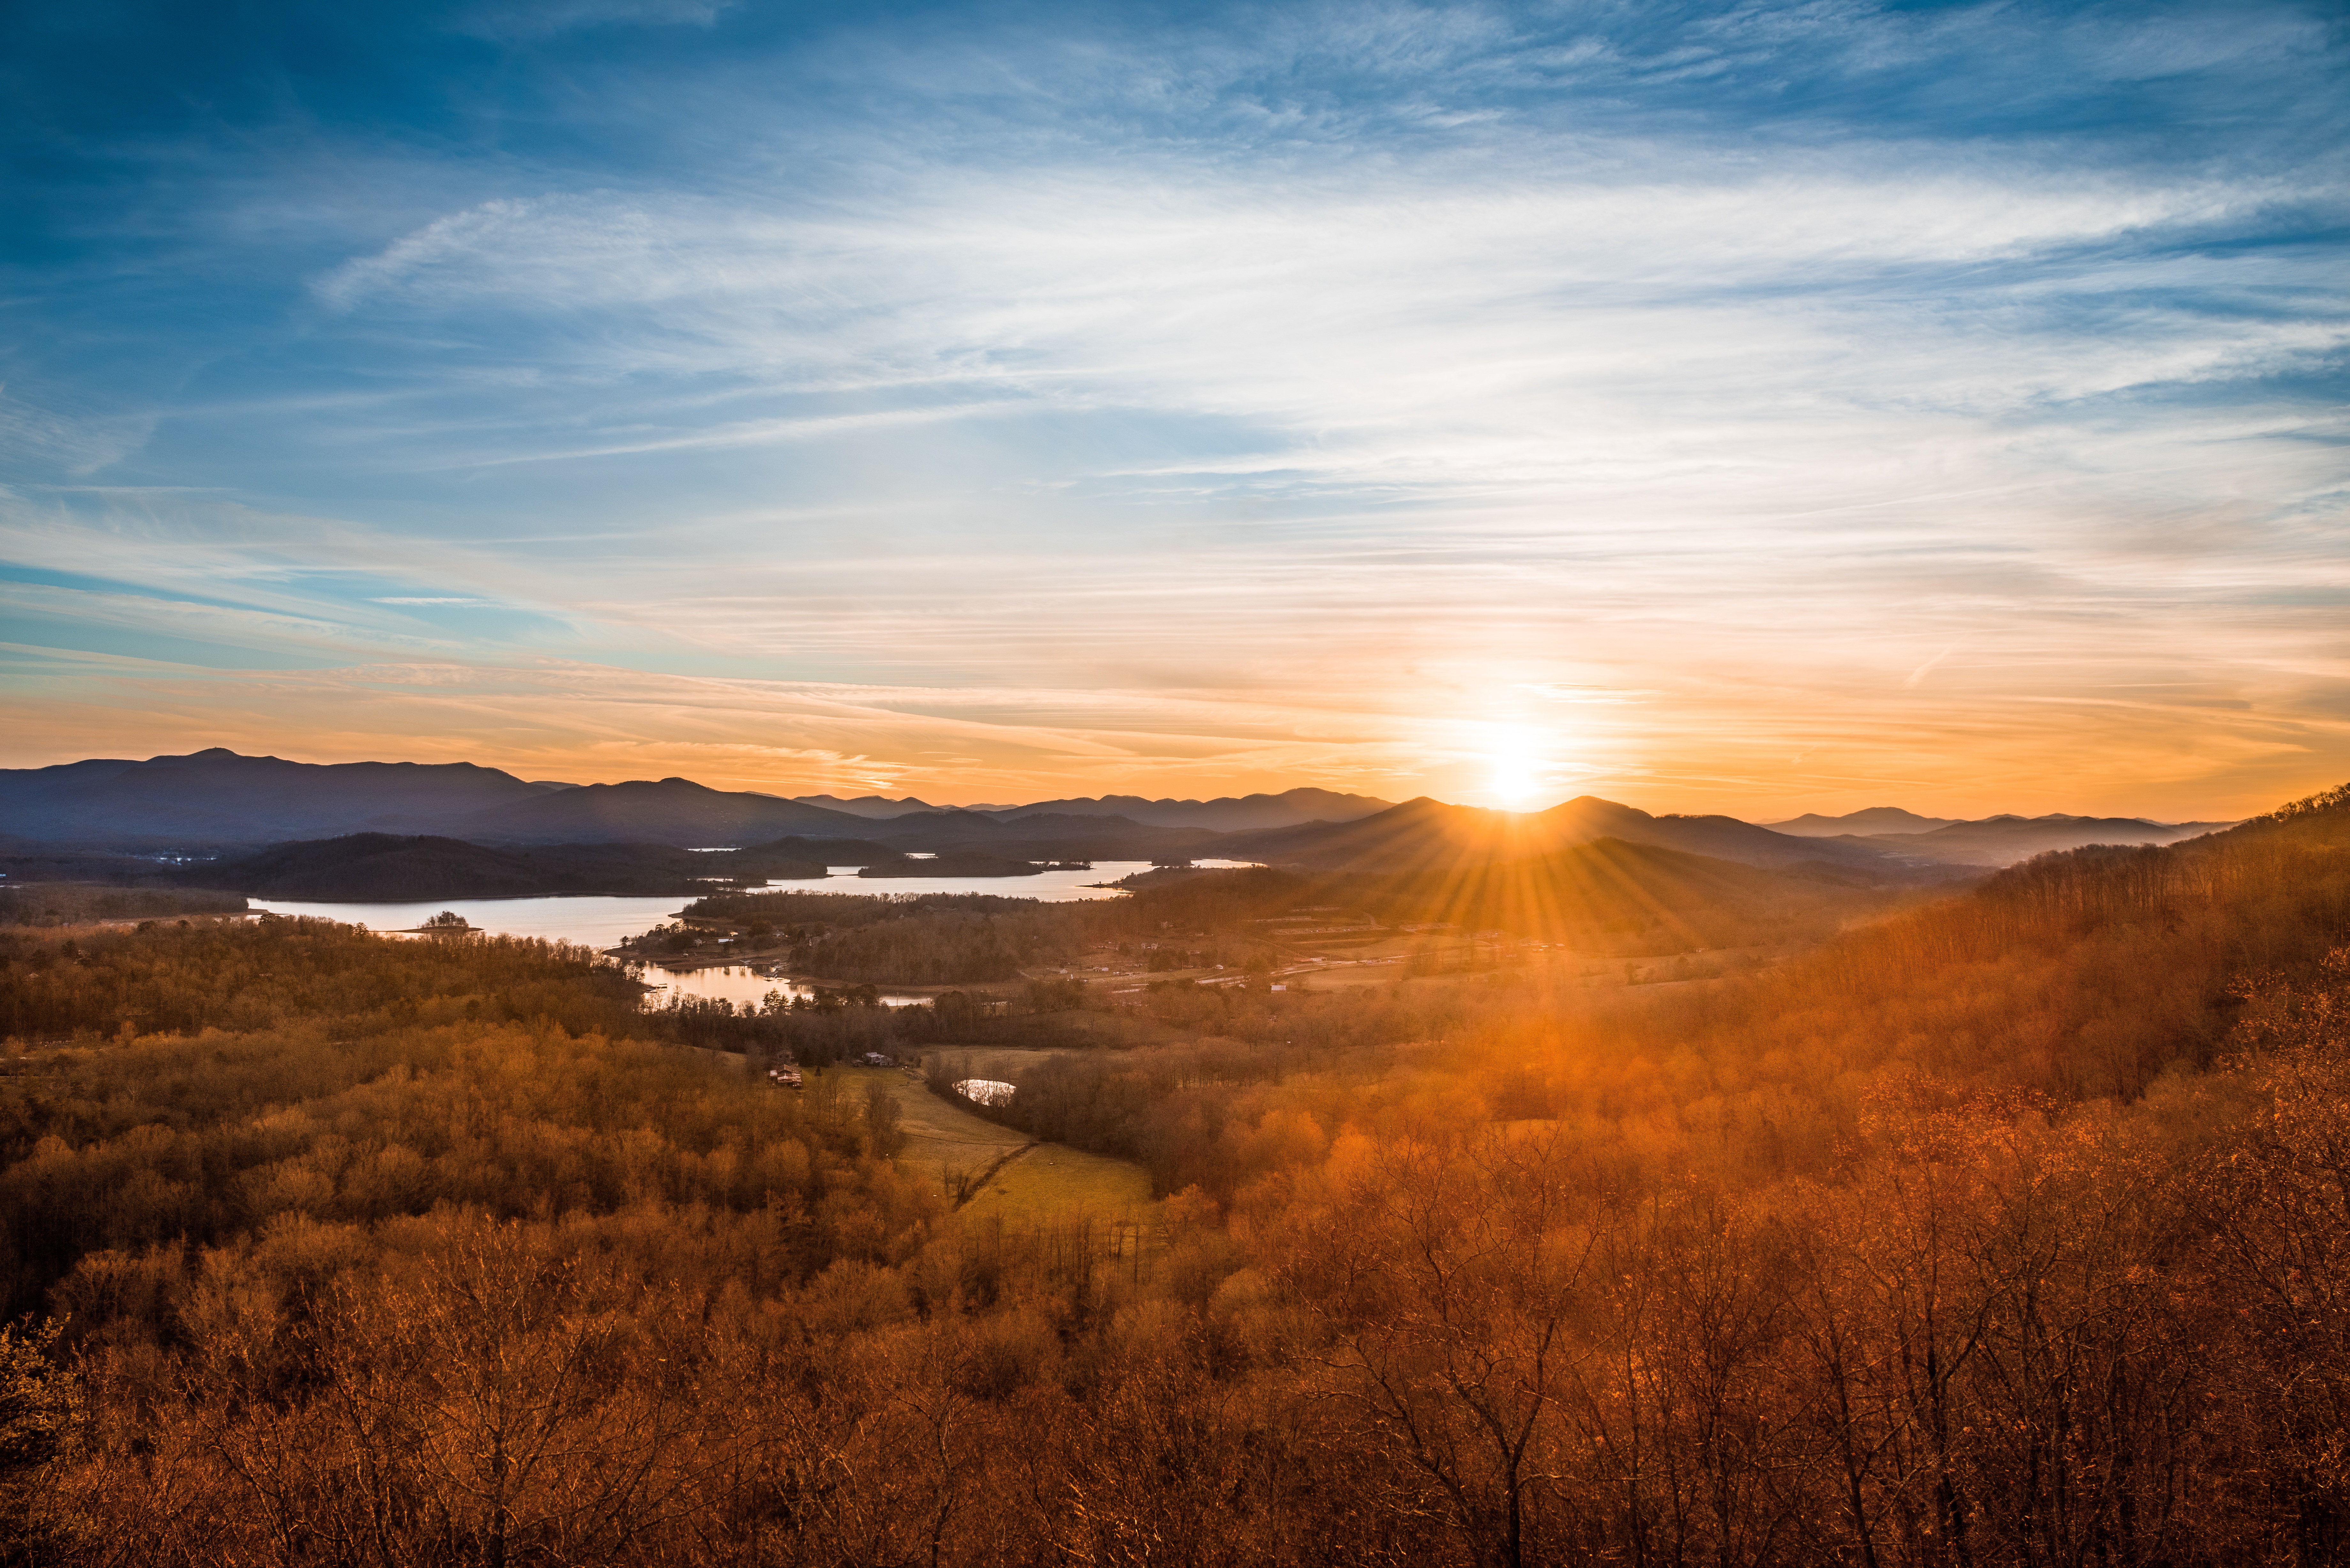
landscape, nature, horizon, wilderness, mountain, cloud, sky, sun, sunrise, sunset, field, prairie, sunlight, morning, hill, dawn, dusk, evening, plain, grassland, plateau, loch, afterglow, rural area, sunset landscape, atmospheric phenomenon, mountainous landforms